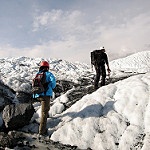
Label: glacier